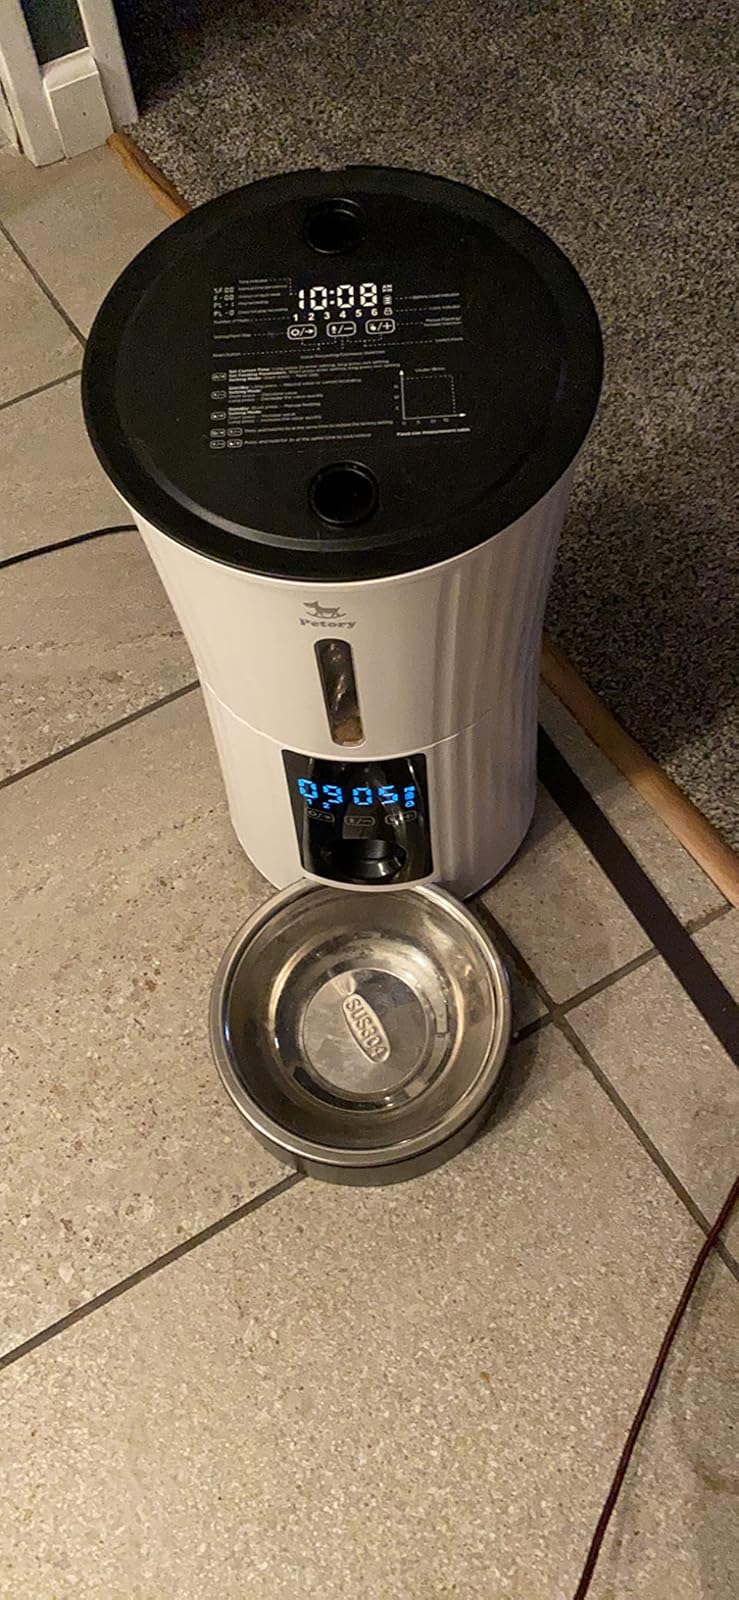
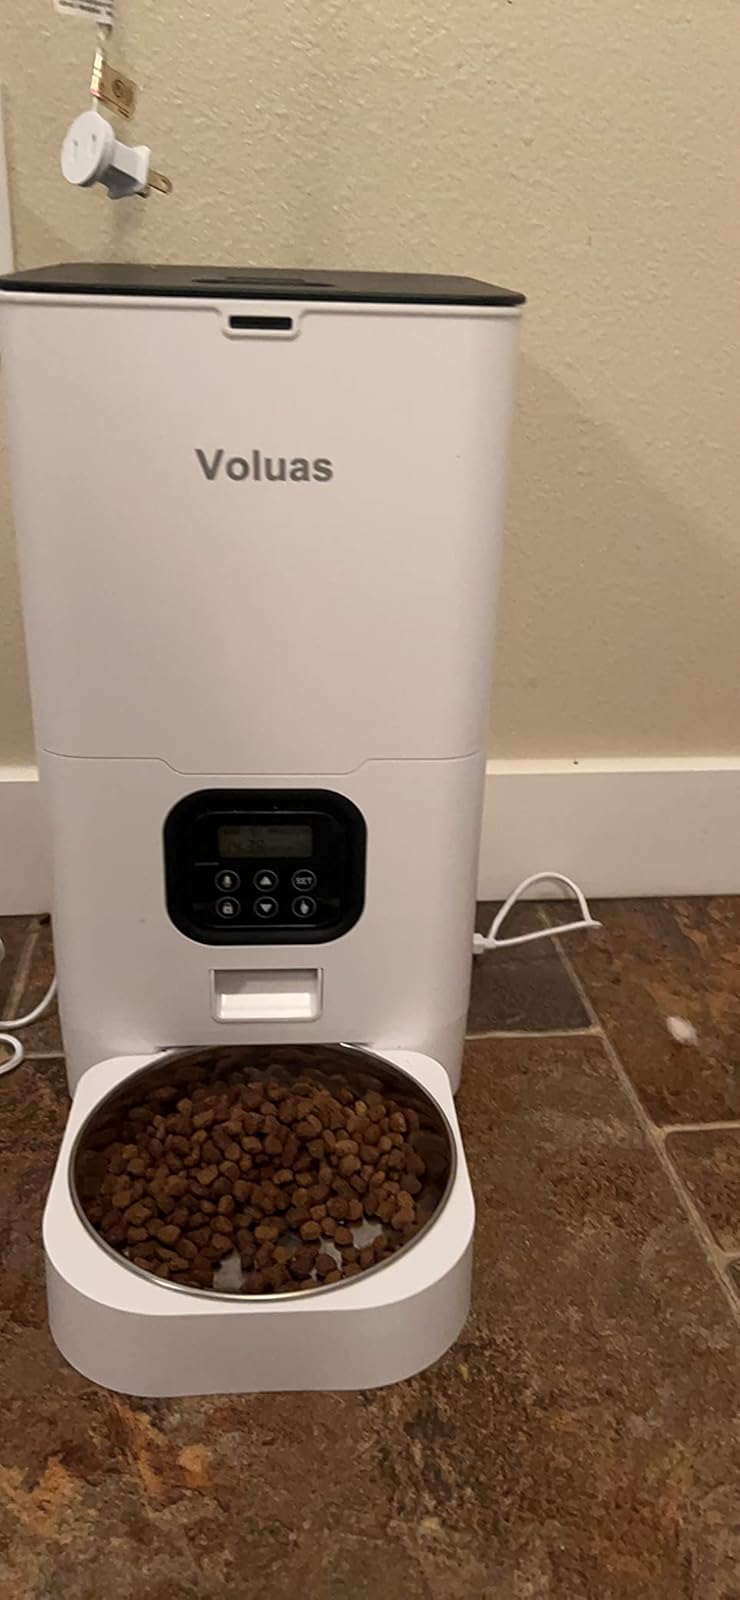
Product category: items_feeder
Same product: no